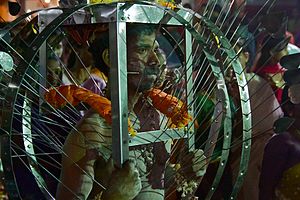
Hinduisme / Historie
Hinduistisk kavadi.
Hindu festival
Hinduisme er betegnelsen for flere forskellige religiøse traditioner med oprindelse i Sydasien.